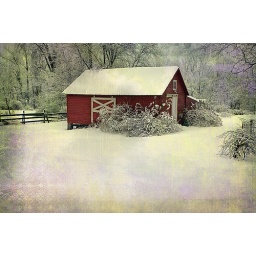
A little barn on my sister's property. They used to have some horses there..Texture by Distressed Jewell...